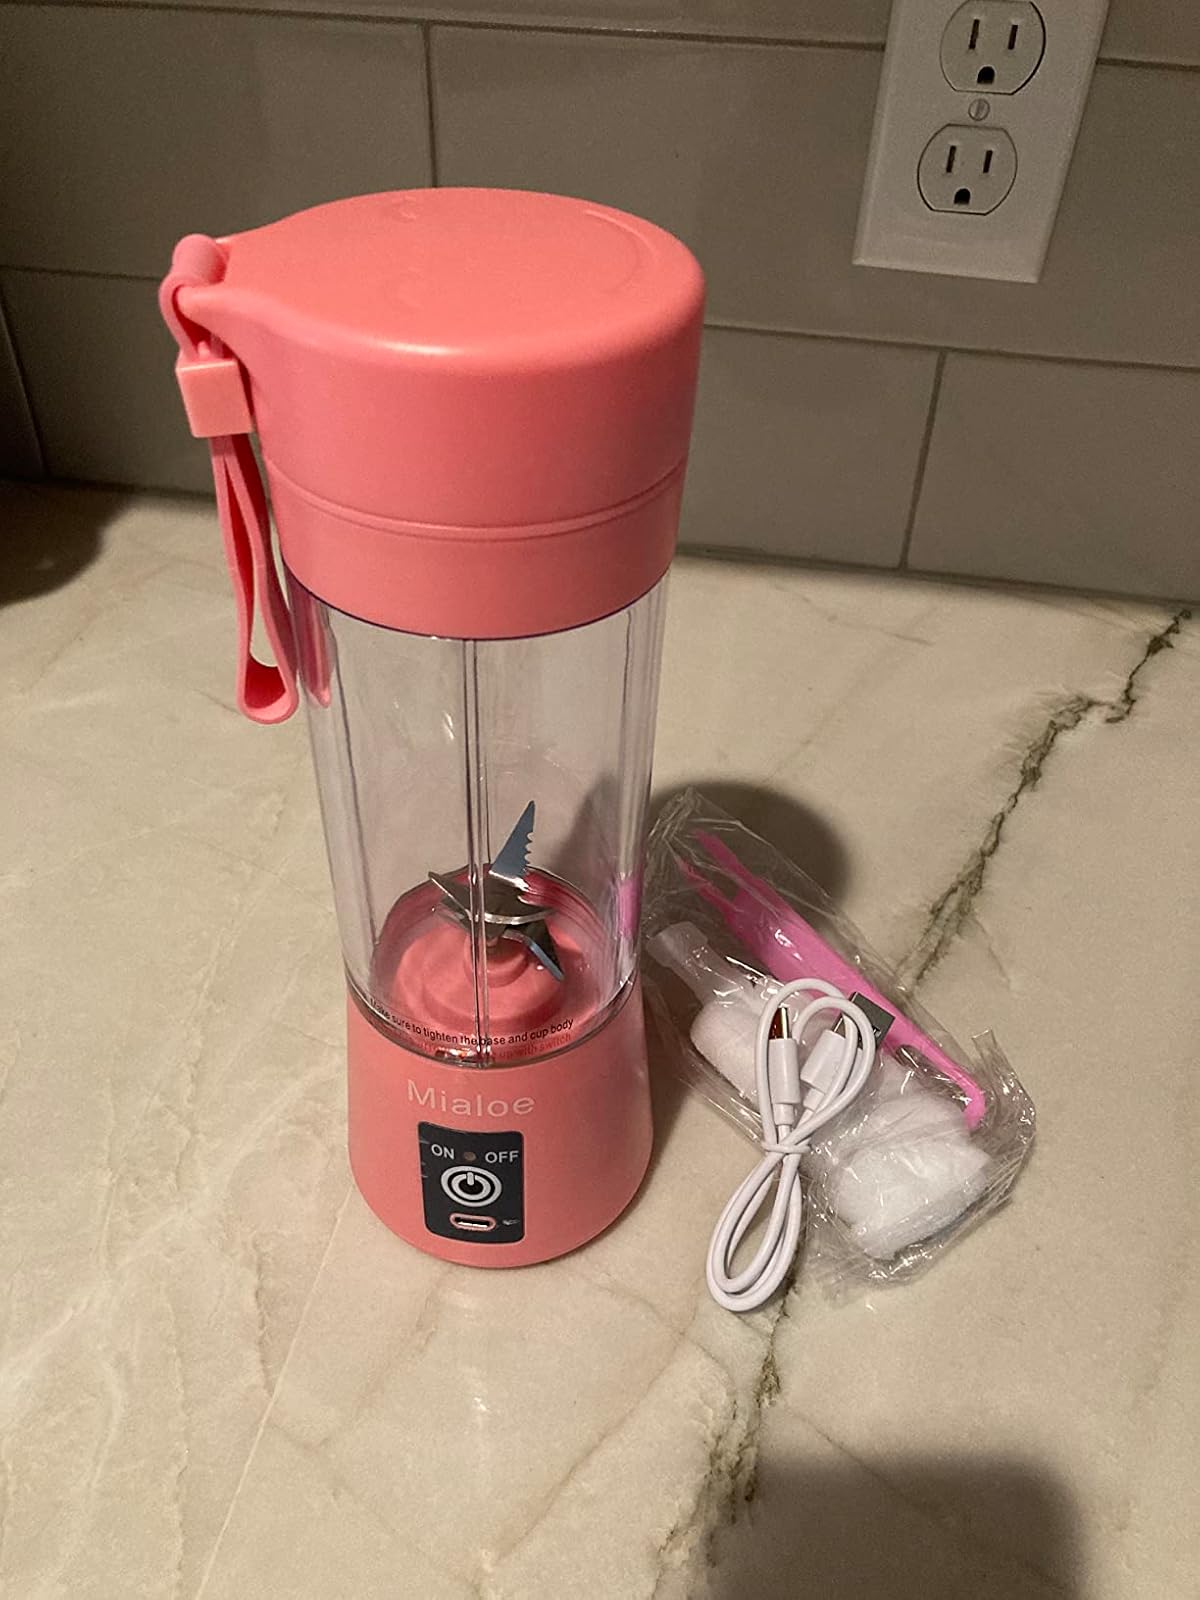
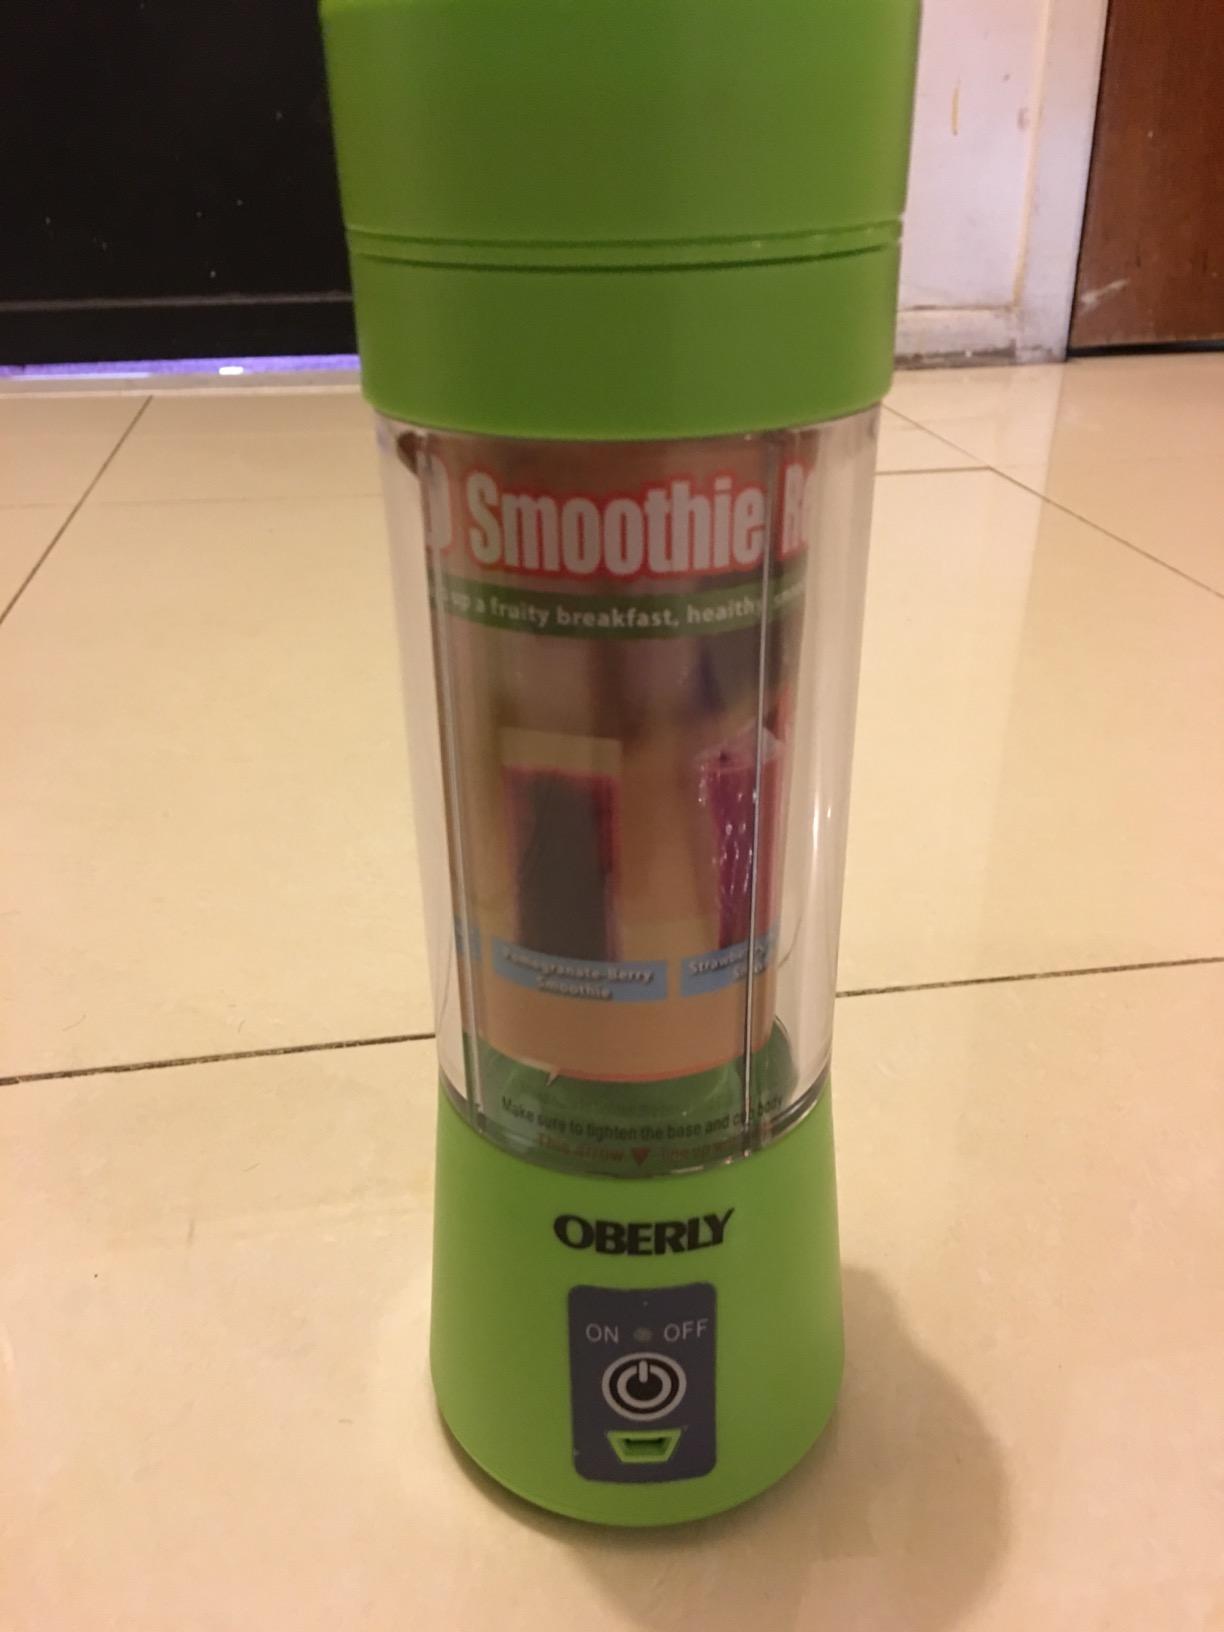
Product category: items_blender
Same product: no